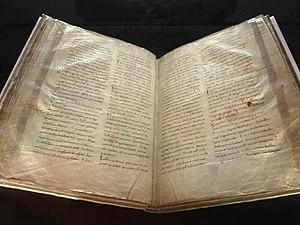
Serments de Strasbourg (842). Connus à travers la copie réalisée à Soissons au Xe siècle, présentée dans le cadre d'une exposition au Musée historique de Strasbourg en 2012.
Une série de révoltes et de guerres civiles éclatent en Europe au cours de la première moitié du IXᵉ siècle entre l'empereur d'Occident Louis le Pieux et ses quatre fils, Lothaire, Pépin d'Aquitaine, Louis II le Germanique et Charles II le Chauve, au sujet de sa succession et du partage de l'Empire carolingien.